Tiffin (book)

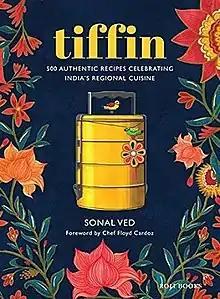
First edition

Tiffin: 500 Authentic Recipes Celebrating India's Regional Cuisine is a cookbook written by Sonal Ved and published by Roli Books in 2018. The book consists of recipes from Indian cuisine and is divided regionally.